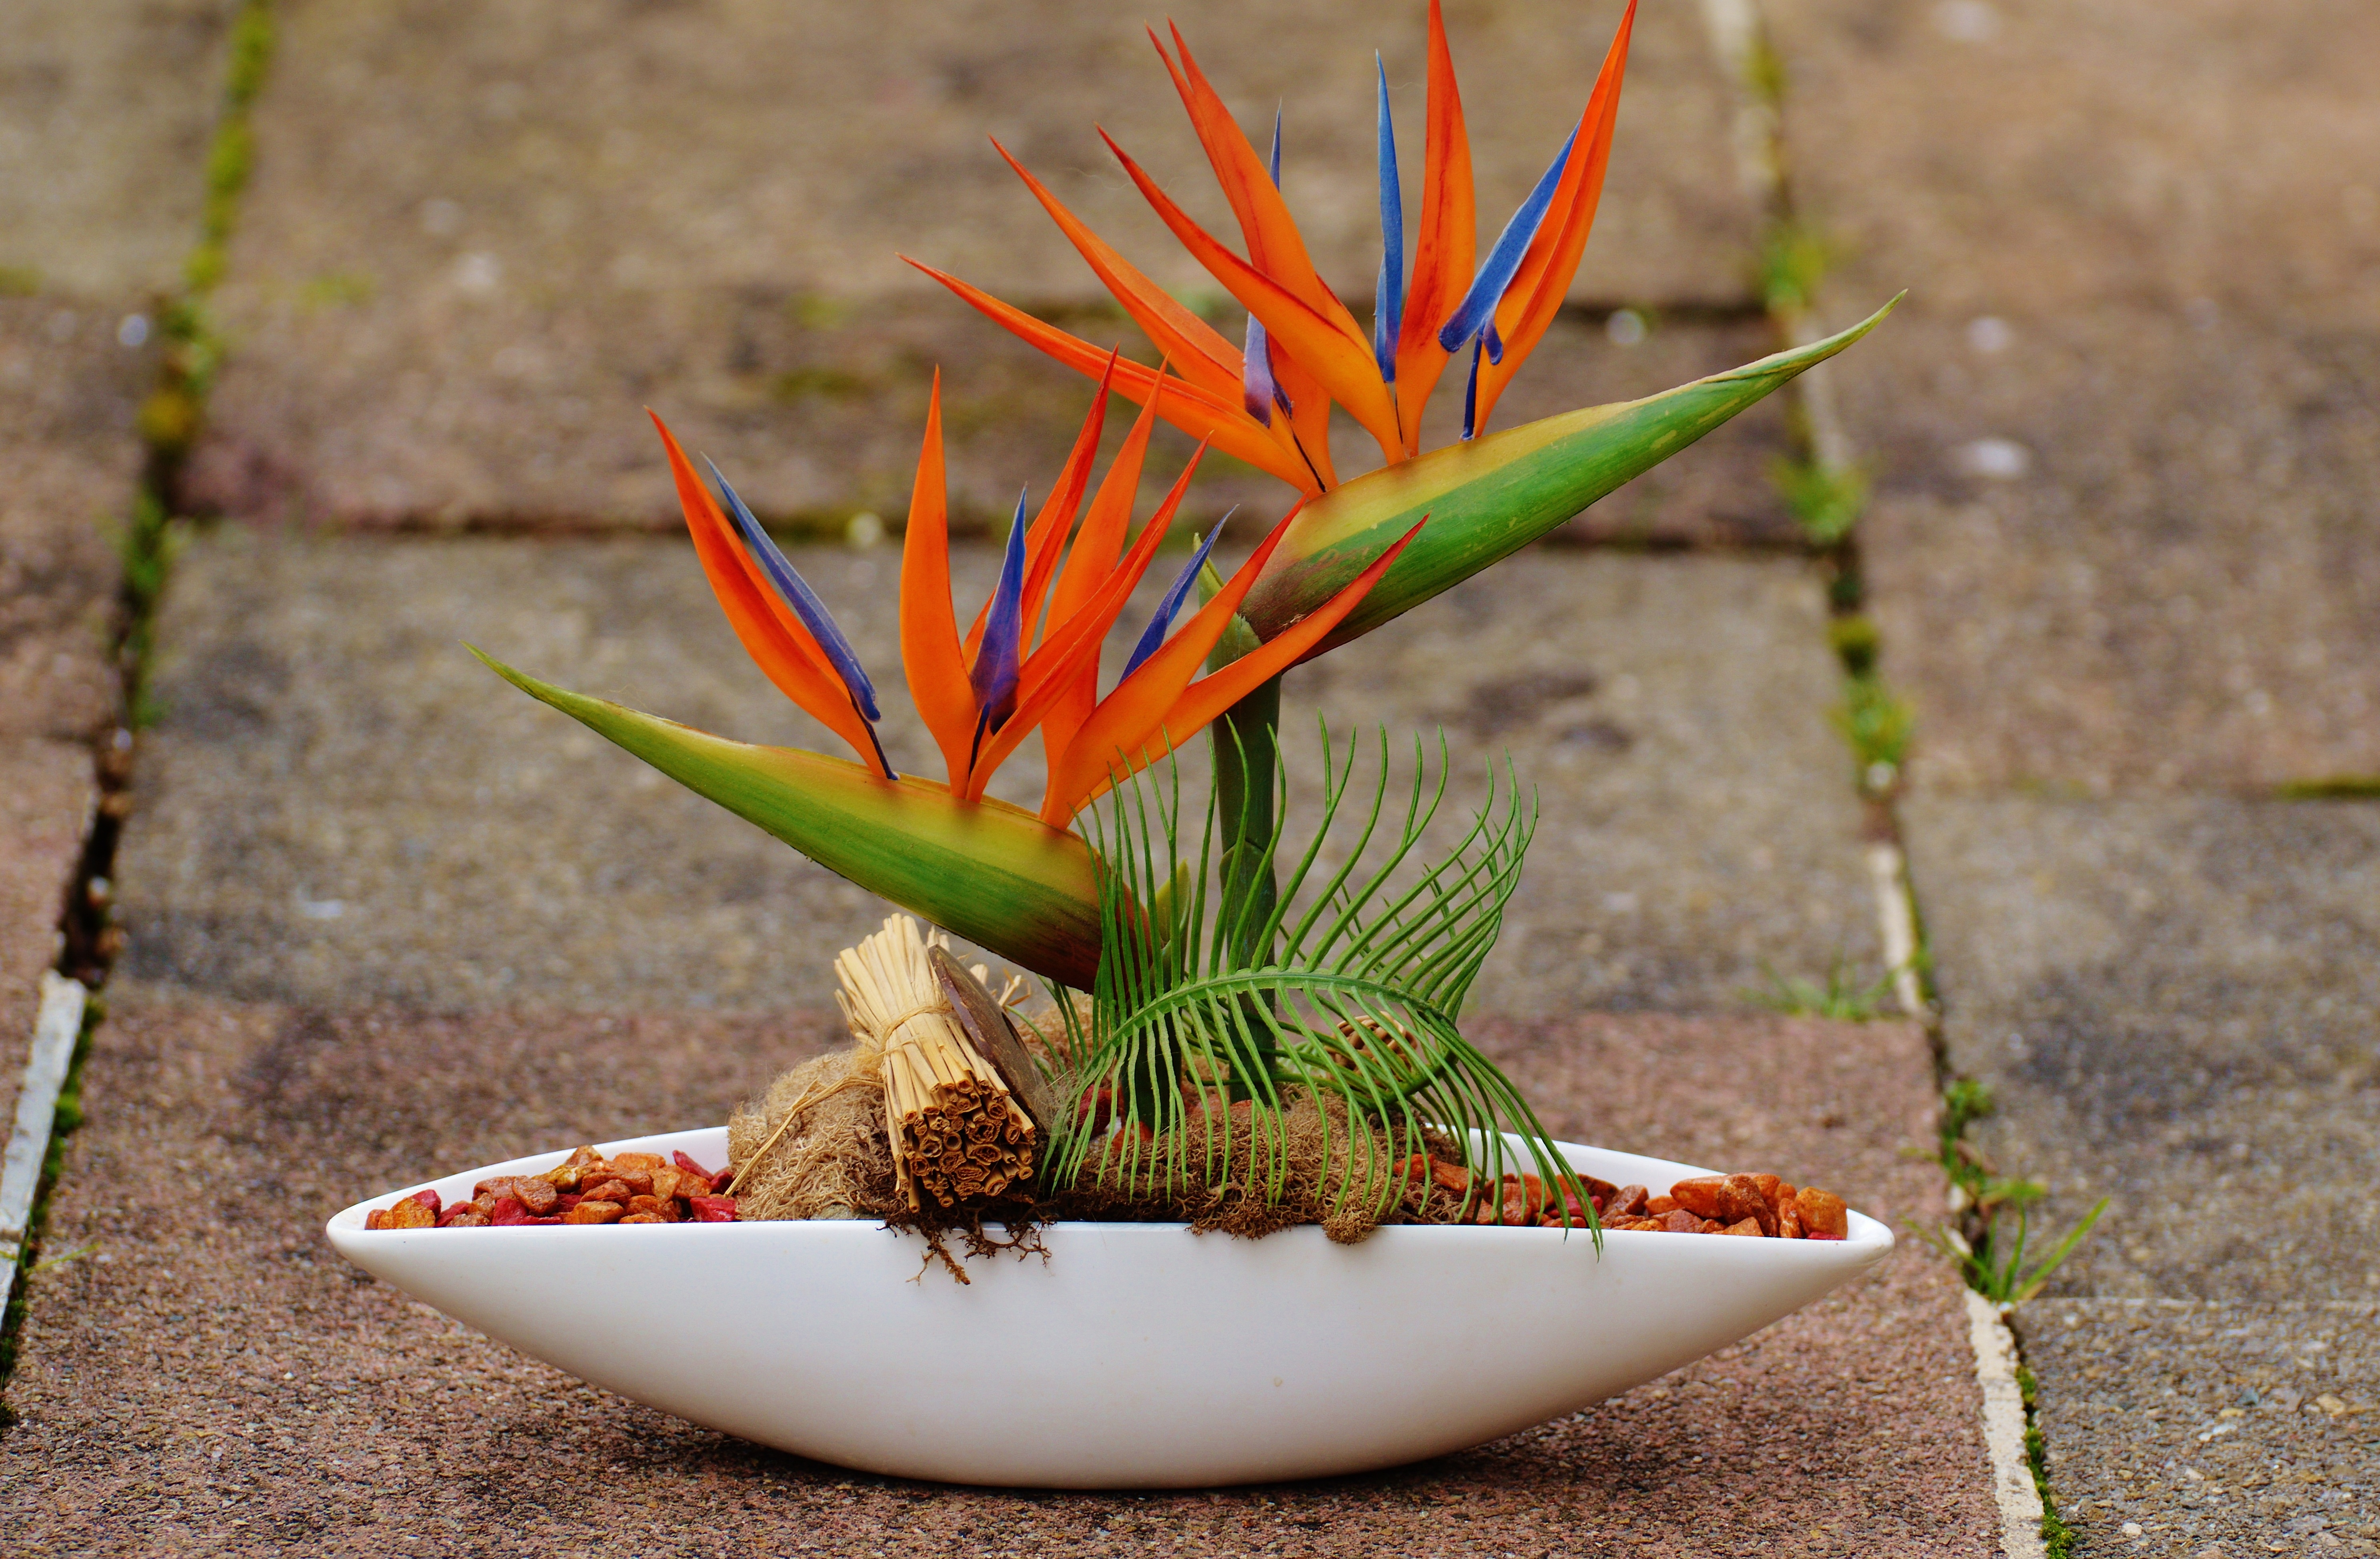
nature, grass, blossom, plant, leaf, flower, bloom, decoration, orange, green, autumn, botany, flora, fauna, macro photography, flowering plant, bird of paradise, grass family, land plant